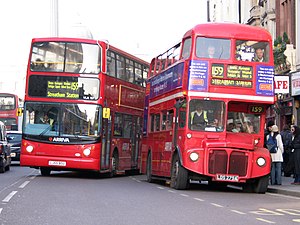
Dobbeltdækkerbus / Brug i kollektiv trafik
To dobbeltdækkerbusser fra London: Til venstre en Alexander ALX400 på Volvo B7TL-chassis, og til højre en Routemaster RM54.
En dobbeltdækkerbus er en bus, som er udstyret med to etager til befordring af passagerer. Busser, som ikke er dobbeltdækkere, kaldes for at adskille dem enkeltdækkere eller lavdækkere.